Hurricane Jose (2017)

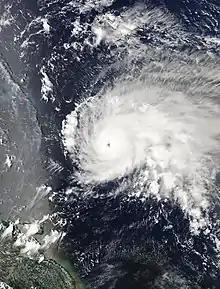
Hurricane Jose at peak intensity nearing the Leeward Islands on September 8

Hurricane Jose was a powerful, erratic, and long-lived tropical cyclone, the longest-lived since Hurricane Nadine in 2012. Jose was the tenth named storm, fifth hurricane, and third major hurricane of the 2017 Atlantic hurricane season. Jose developed into a tropical storm on September 5 from a tropical wave that left the west coast of Africa nearly a week prior. A period of rapid intensification ensued on September 6, when Jose reached hurricane intensity. On September 8, it reached its peak intensity as a high-end Category 4 with 1-minute sustained winds of 155 mph. However, due to wind shear, it weakened over the next few days as it completed an anti-cyclonic loop north of Hispaniola. Despite weakening to a tropical storm on September 14, Jose managed to regain hurricane intensity the next day as it began to curve northward. Never strengthening above Category 1 status for the remainder of its lifespan, Jose degraded to a tropical storm once again on September 20. Two days later, Jose degenerated into a post-tropical cyclone as it drifted northeastwards off the coast of New England. By September 26, Jose's remnants had dissipated off the East Coast of the United States.